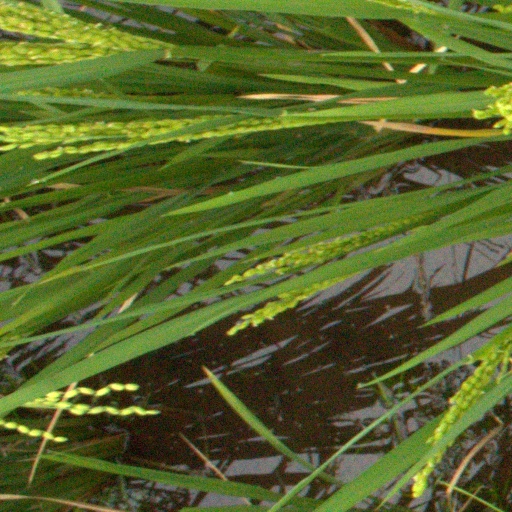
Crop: rice